Gerald McKellar (rugby union)

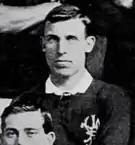

Gerald Forbes McKellar (2 March 1884 – 16 January 1960) was a New Zealand rugby union player. A wing and loose forward, McKellar represented , , and at a provincial level. He was a member of the New Zealand national side, the All Blacks, on their 1910 tour of Australia, playing in five matches, including all three internationals.